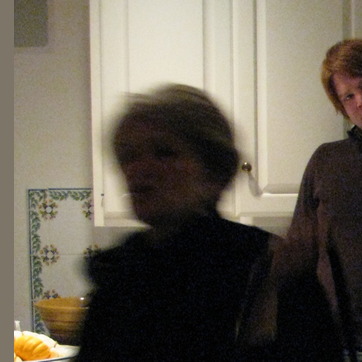
Material: skin